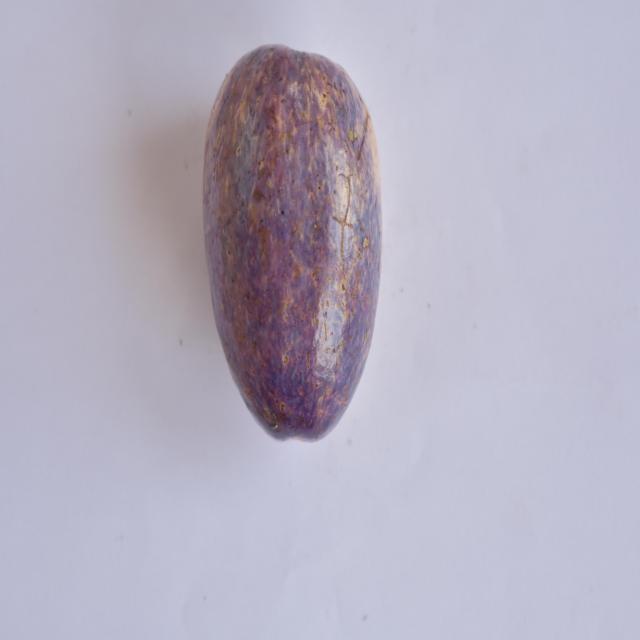
Plum grade: unaffected